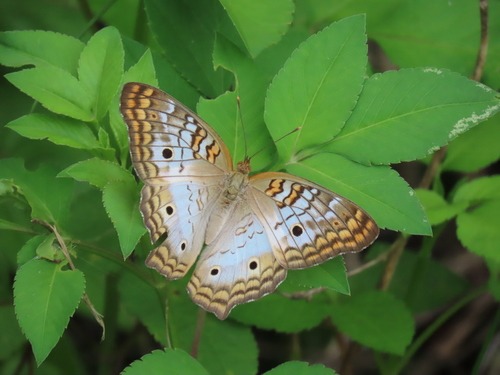
Scientific name: Anartia jatrophae
Common name: White peacock
Family: Nymphalidae
Order: Lepidoptera
Pollinator type: Primary pollinator
Habitat: Gardens, parks, and open areas
Geographic range: Southern United States to Argentina
Conservation status: Least Concern